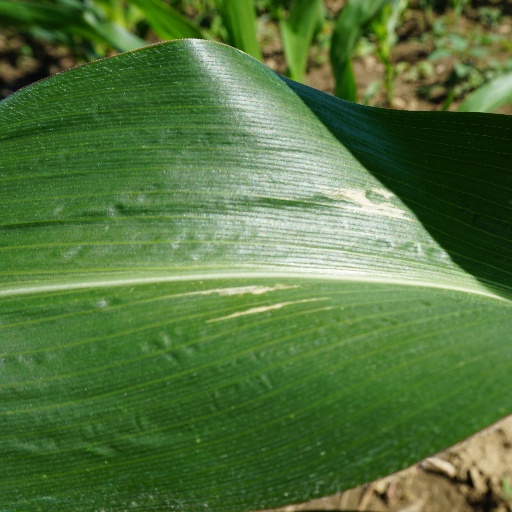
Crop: maize; corn